Skyworth Auto

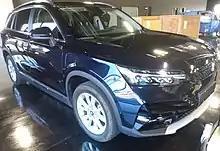
Skyworth EV6, badged as an Imperium ET5

Imperium Motors also announced it would be bringing the EV6 to the US and Canada the same year, as the ET5 Imperium.